Aiken Winter Colony Historic District I

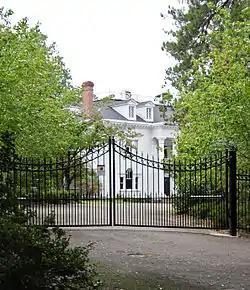
Aiken Winter Colony Historic District I

Aiken Winter Colony Historic District I, is located in Aiken, South Carolina, It is noteworthy in that it is viewed as the district most closely identified with the history of the Aiken Winter Colony. The area features over 30 properties, many of which are large impressive mansions with stables. Most of the properties were constructed between 1882 and 1948. It is possible to enjoy the district via “from the street,” but note that many of the properties and mansions are either fenced, or otherwise protected by shrubs and stately trees. Aiken Winter Colony Historic District I was listed in the National Register of Historic Places on November 27, 1984.